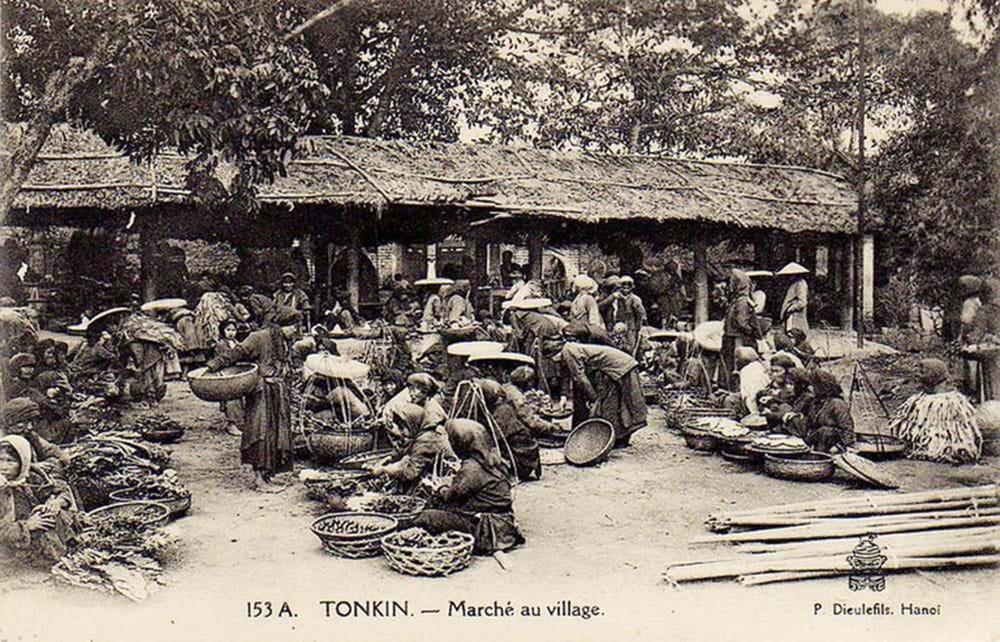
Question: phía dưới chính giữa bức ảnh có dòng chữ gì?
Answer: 153 a. tonkin - marché au village.